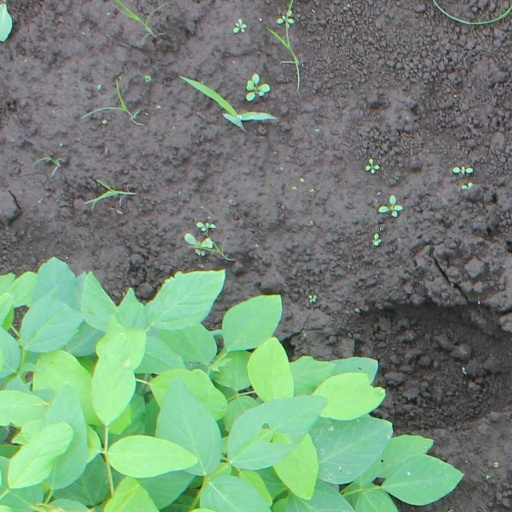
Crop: soybean